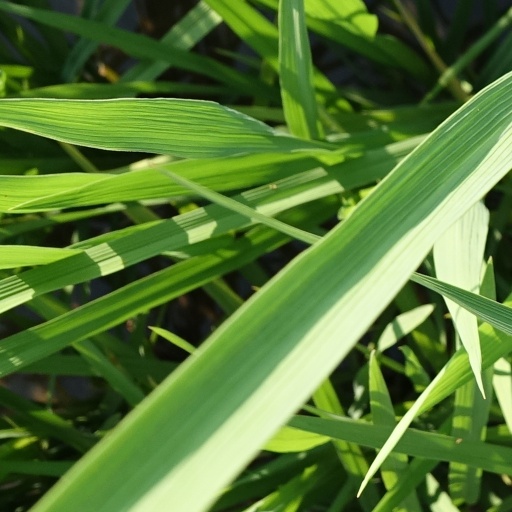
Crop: rice